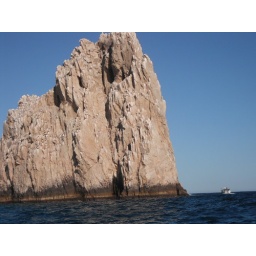
The rocks at Land's End during a glass bottom boat tour on our first full day in Cabo (12/31/09)